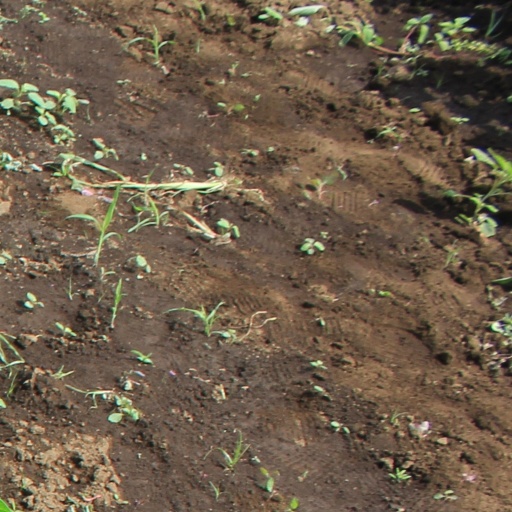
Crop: soybean